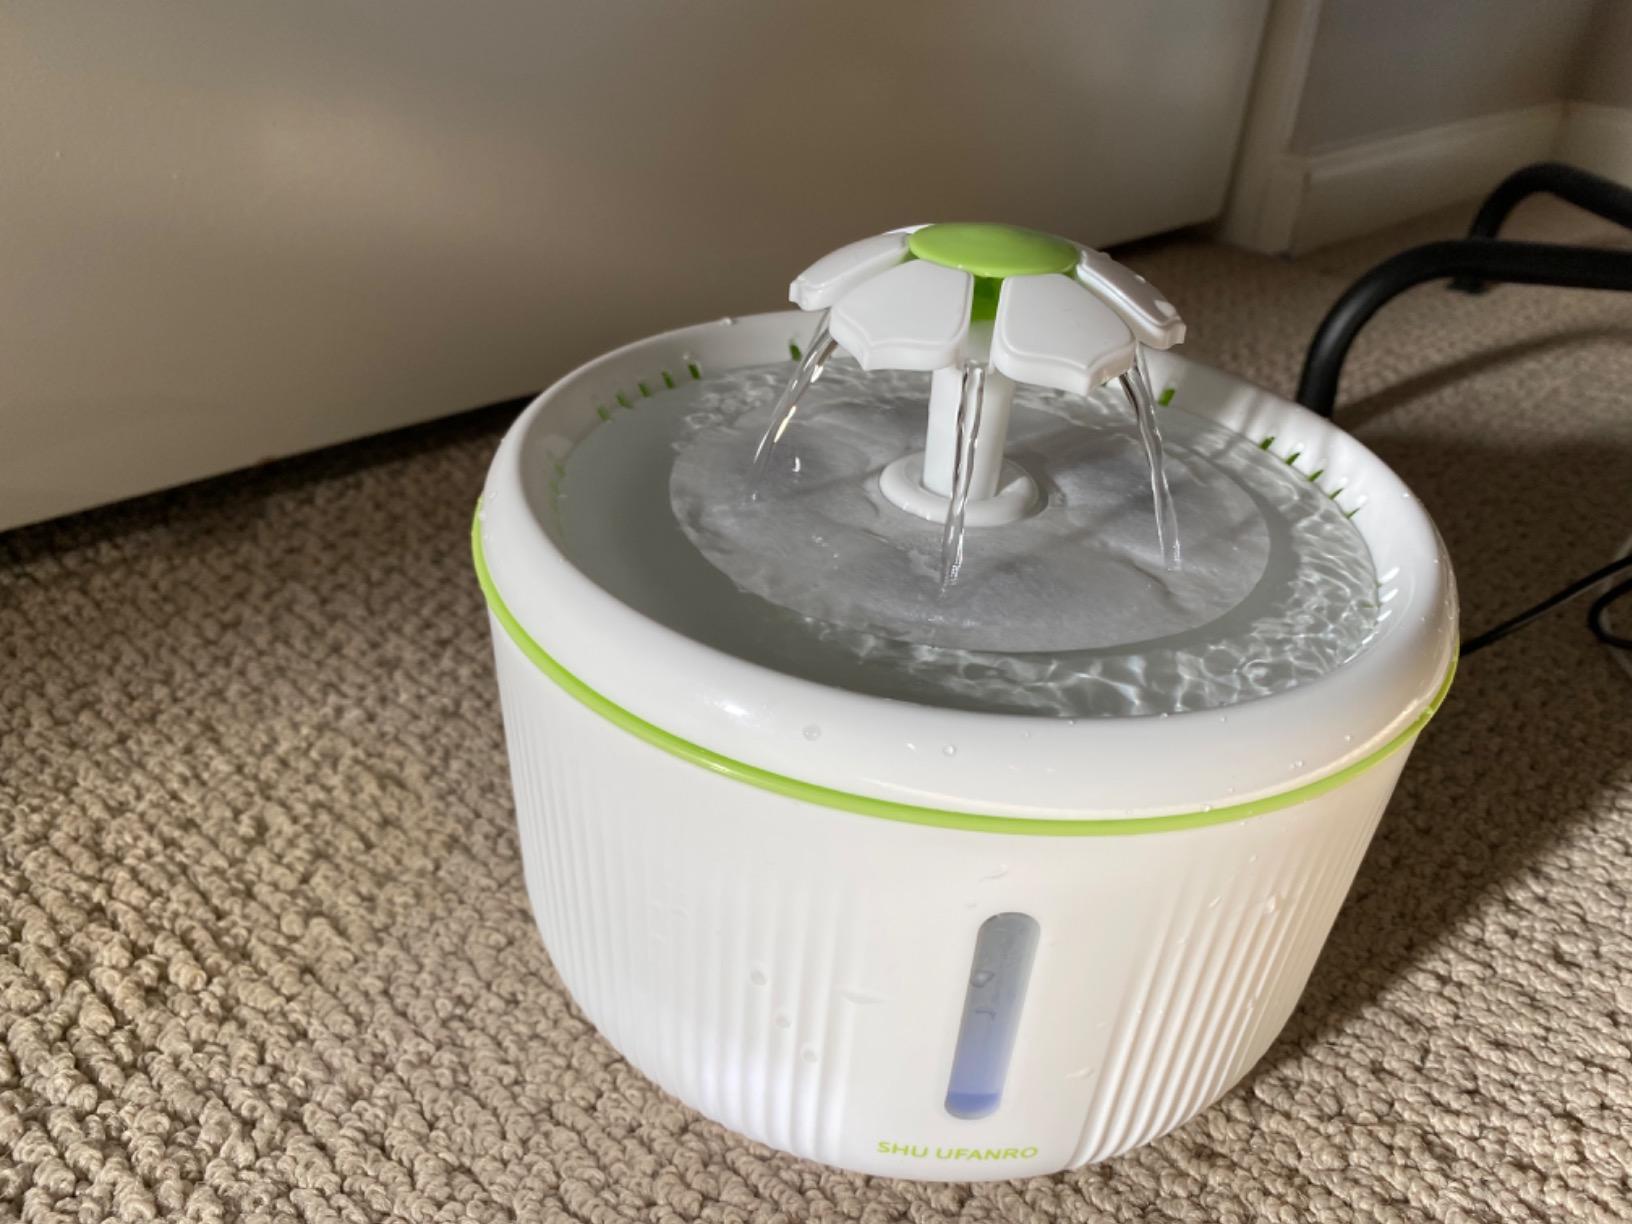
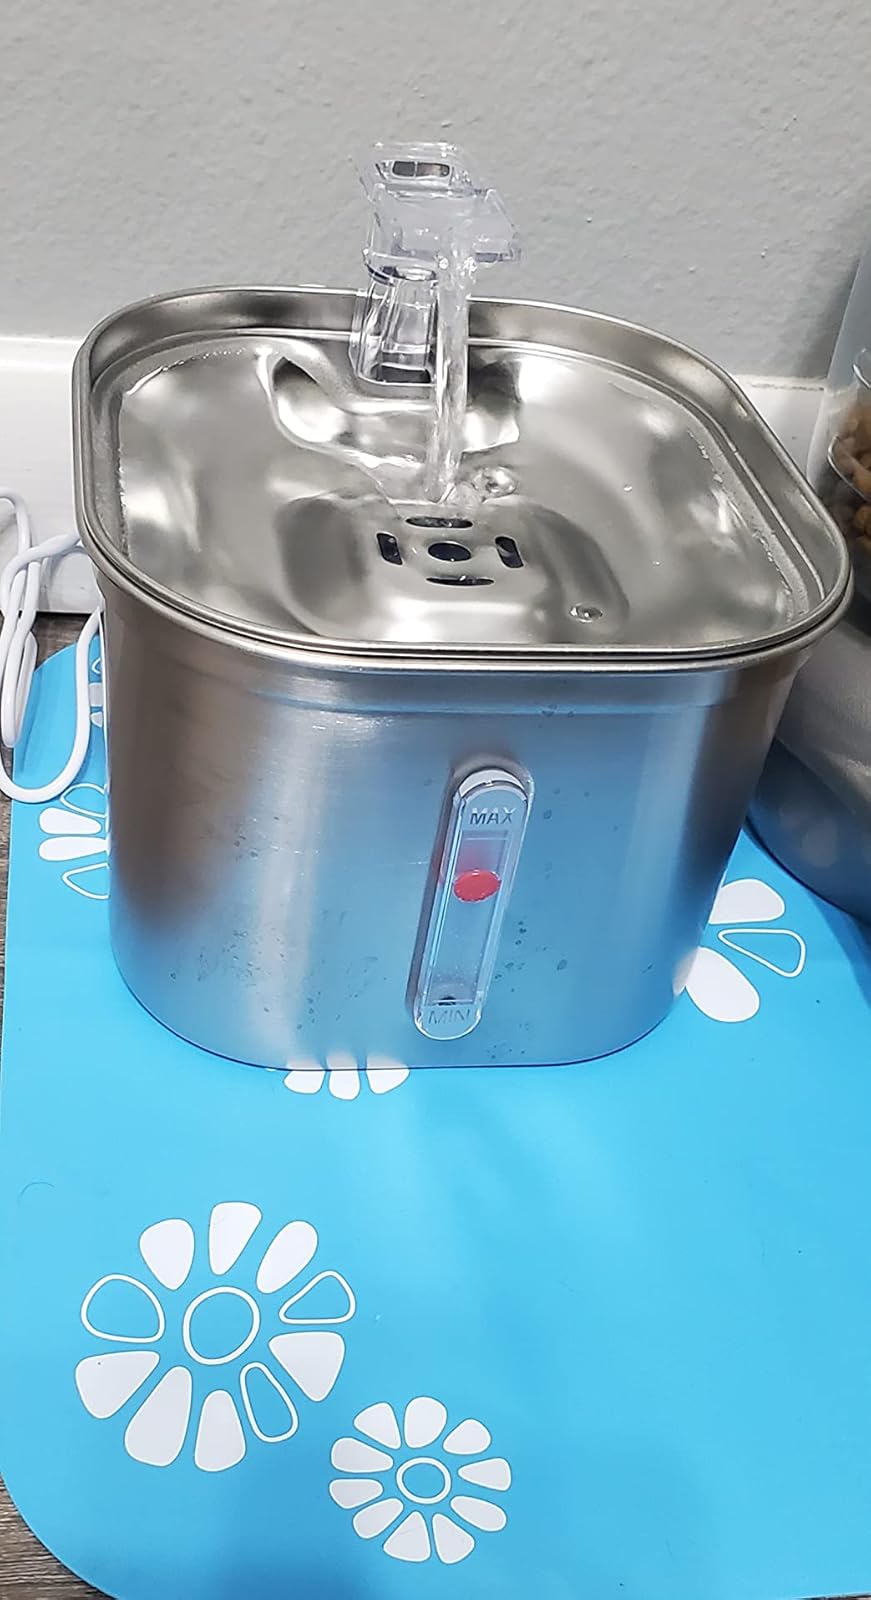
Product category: items_bowl
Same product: no